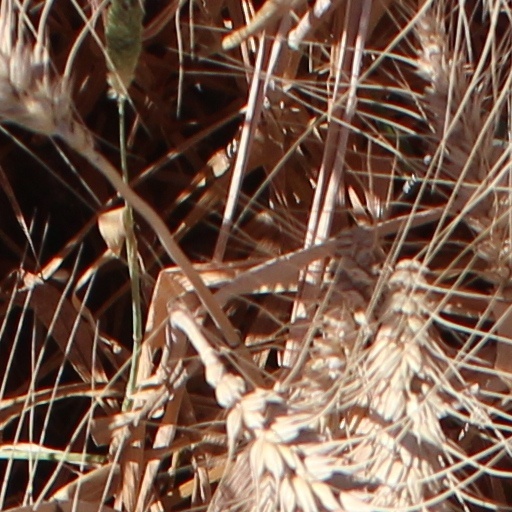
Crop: wheat